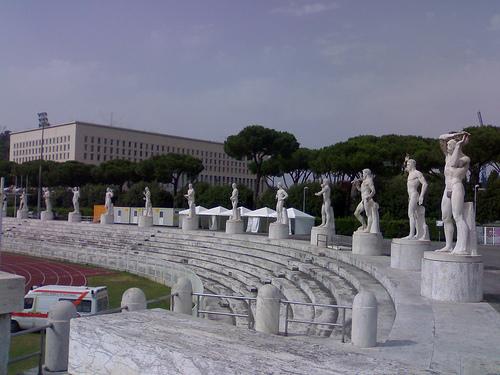
Weather: snow or frosty